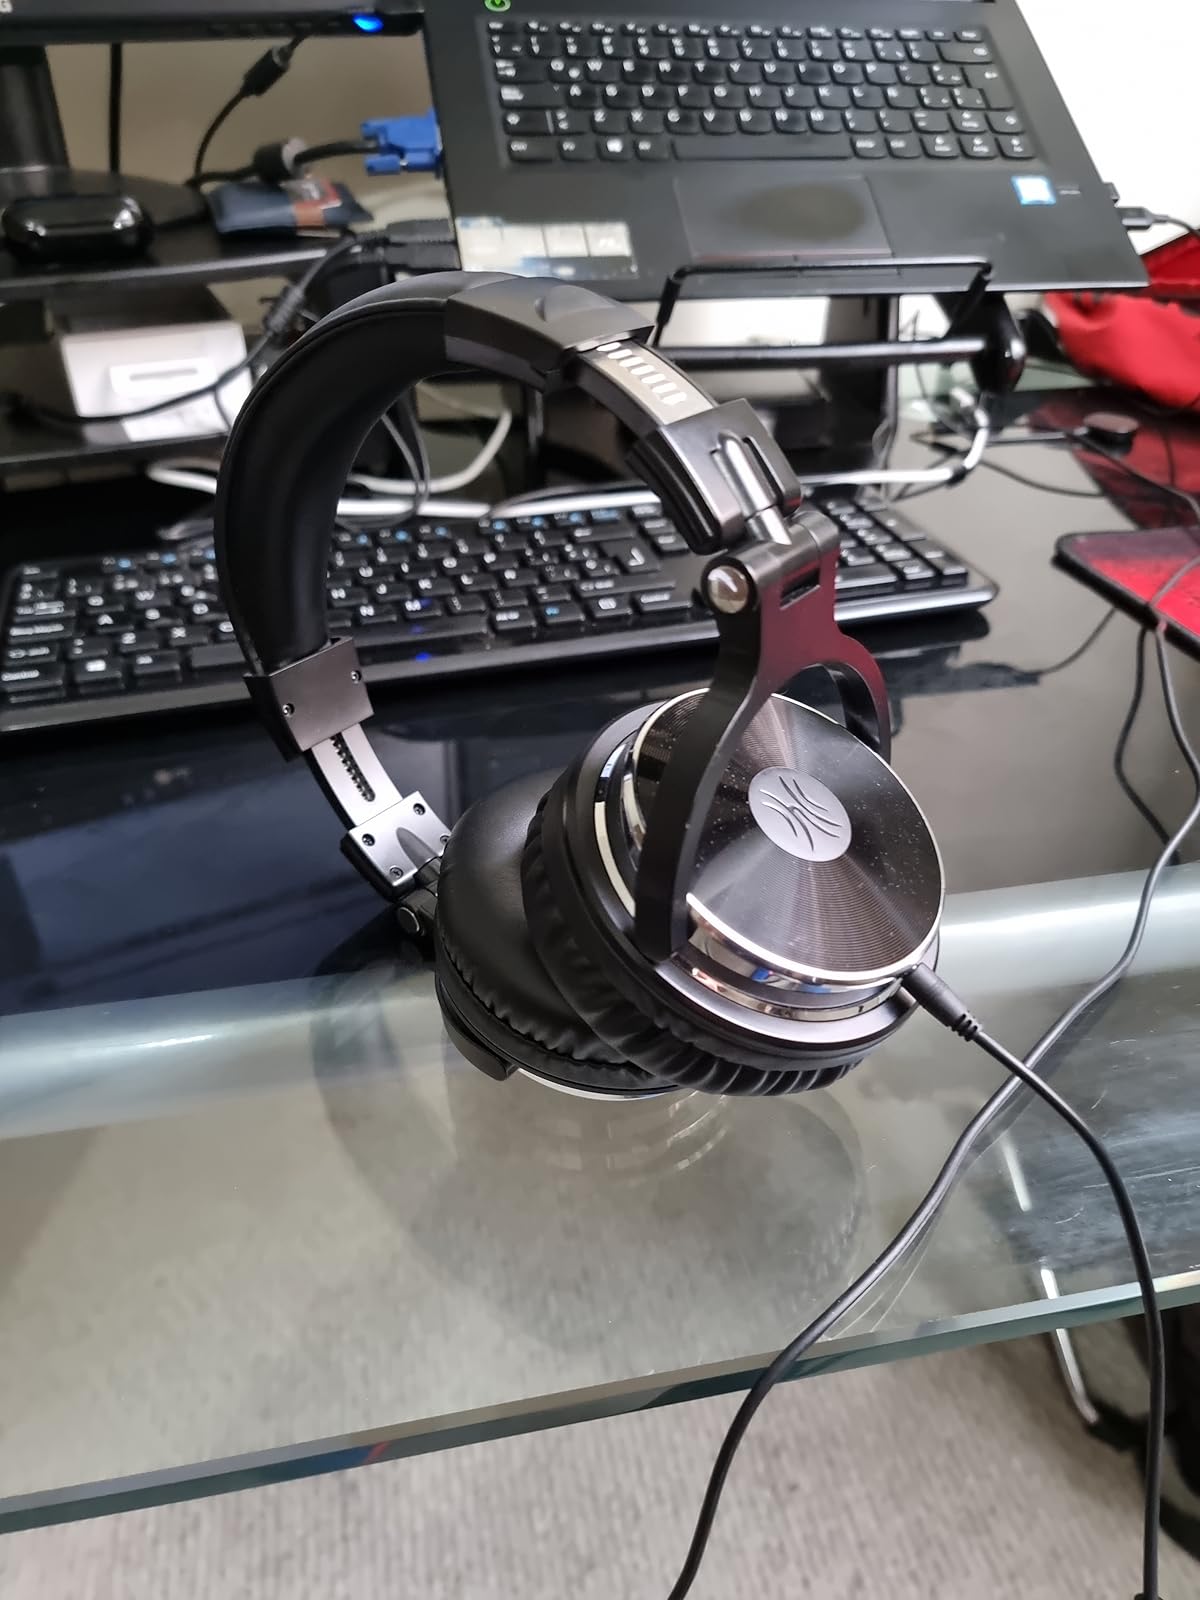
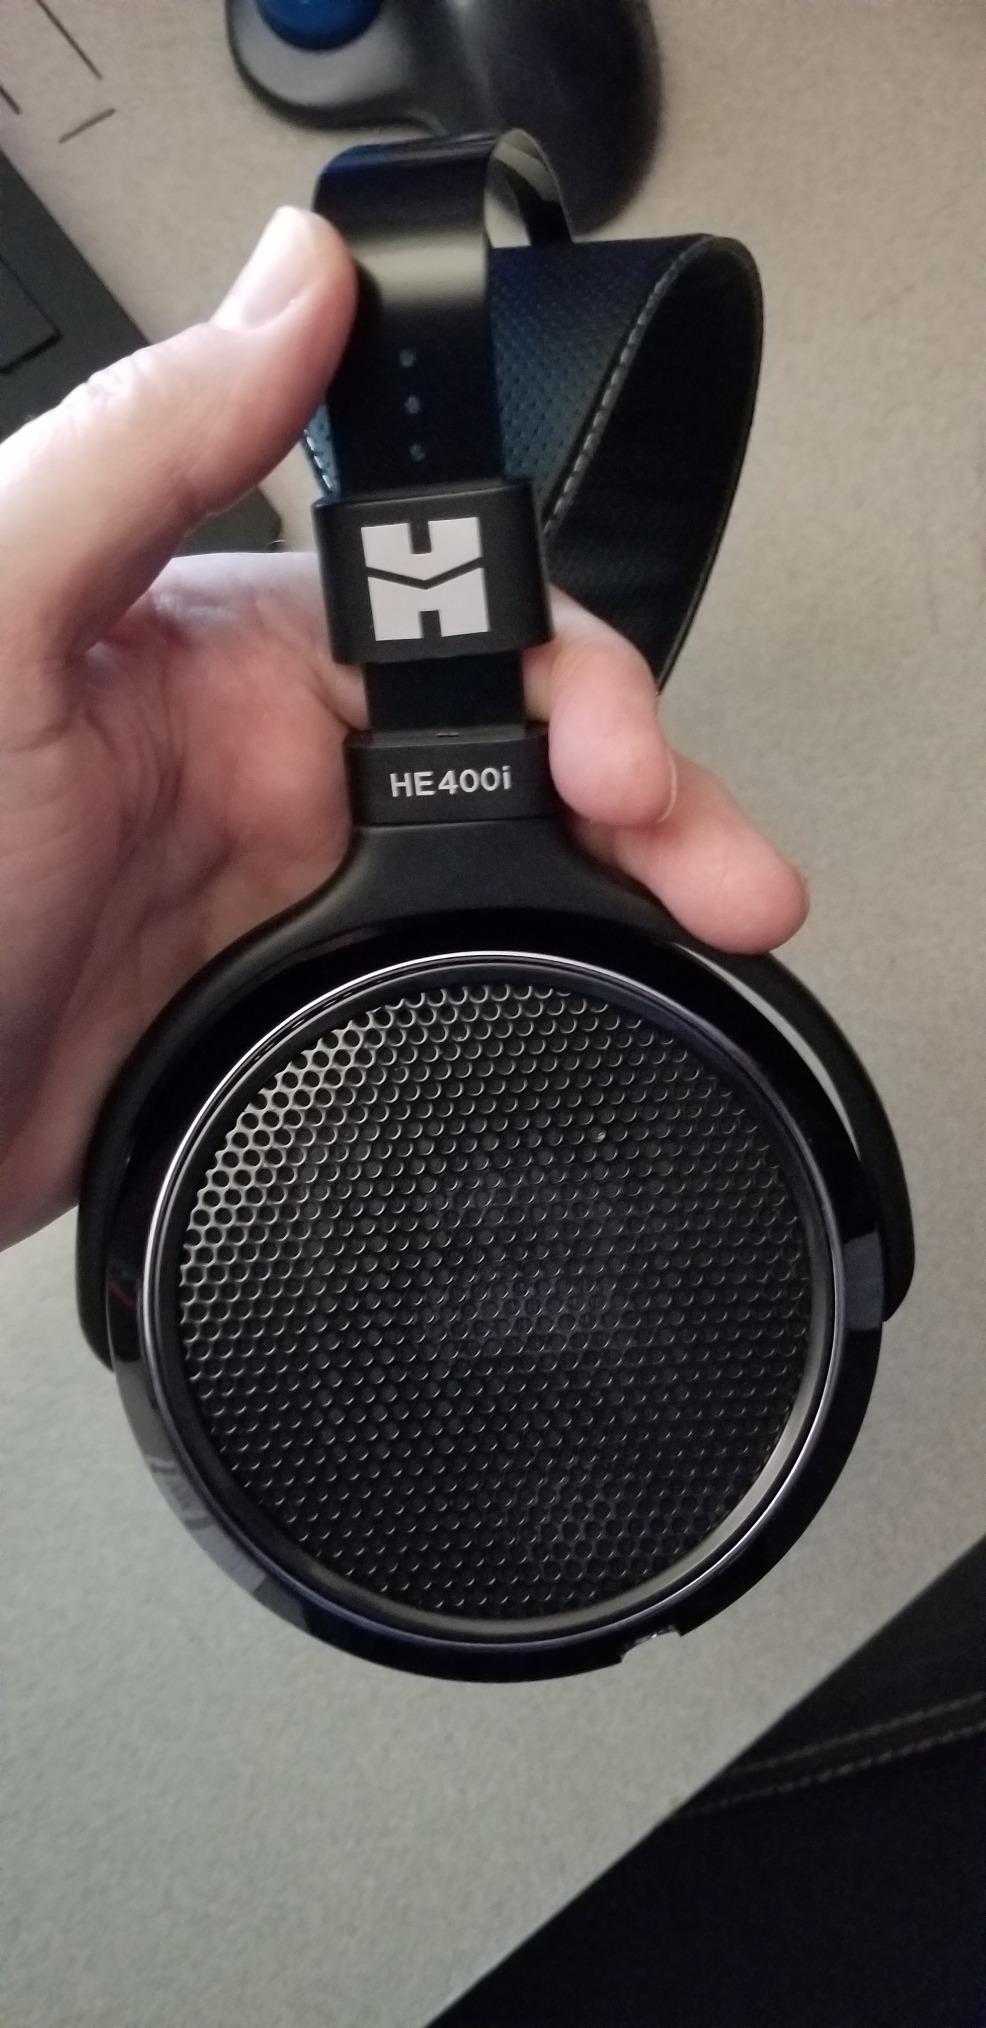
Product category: headphones
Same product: no